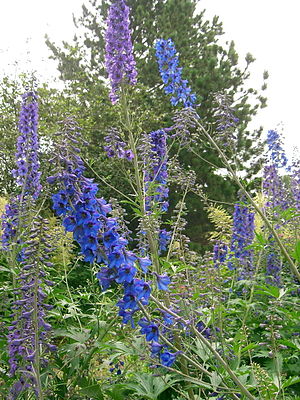
Ridderspore
Hageridderspore (Delphinium elatum)
Hageridderspore (Delphinium elatum)
Ridderspore er en slægt i Ranunkel-familien. Planterne er flerårige urter, og frugten består af en samling bælgkapsler, i modsætning til sin nære slægtning kornriddespore, som er etårig, og hvis frugt kun har en enkelt bælgkapsel. Af denne grund har kornridderspore skiftet navn til Consolida.